Disgaea 5

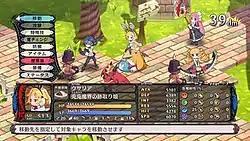
Battle interface screenshot

The game involves the player traveling across different Netherworlds in an attempt to bring the Overlords and heirs of each different world to join forces together to fight against Void Dark. The game features new systems not seen within prior titles in the "Disgaea" series. In addition, the number of characters displayable on-screen has increased to 100, compared to 10 characters on the earlier PlayStation 3 titles.